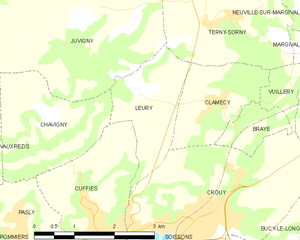
Carte des communes françaises: Leury